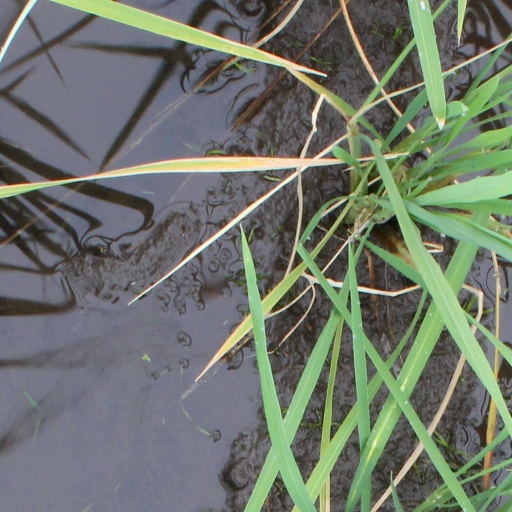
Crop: rice